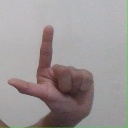
अक्षर: ल